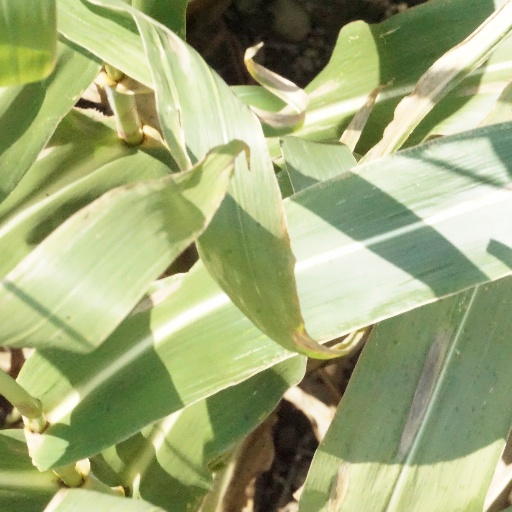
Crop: maize; corn